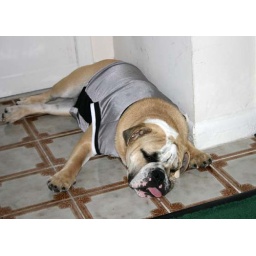
Sleeping on the floor in front of the door with his little tougne hanging out.